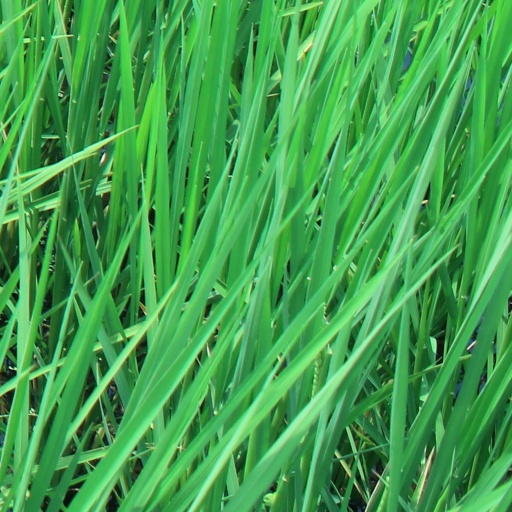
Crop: rice